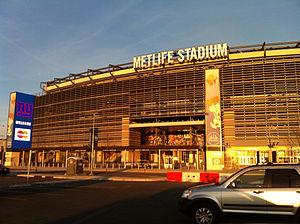
Les Jets de New York, équipe de football américain, sont une franchise de la National Football League, basée à East Rutherford, New Jersey. L'équipe est membre de la division Est, au sein de l'American Football Conference. Les Jets partagent leur stade, le MetLife Stadium, avec l'autre franchise de la ville, les Giants de New York. Il s'agit d'une situation unique au sein de la NFL.